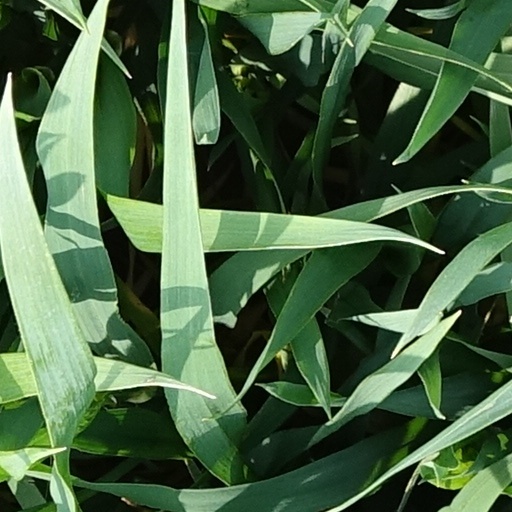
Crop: wheat